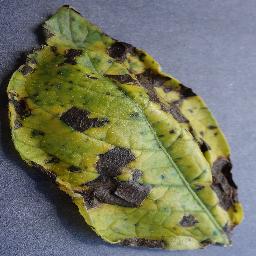
Label: Potato___Early_blight